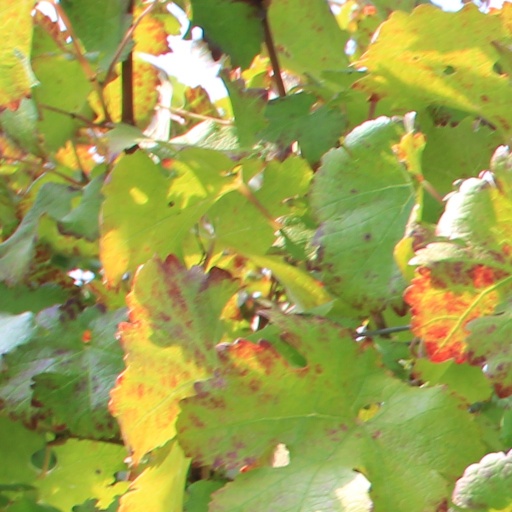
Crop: grape